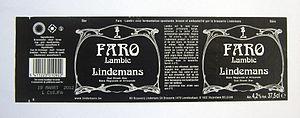
L'étiquette de bière est un morceau de papier ou de plastique collé sur une bouteille de bière et sur laquelle sont imprimées des informations légales et publicitaires permettant au consommateur d'être averti de certains risques et d'effectuer son choix. L'étiquette peut être illustrée de dessins, de photos, de reproductions d'œuvres d'art mais aussi jouer sur la typographie des différentes mentions.